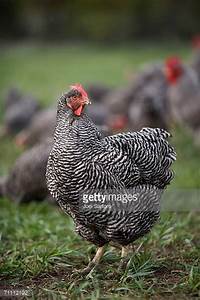
Label: gallina